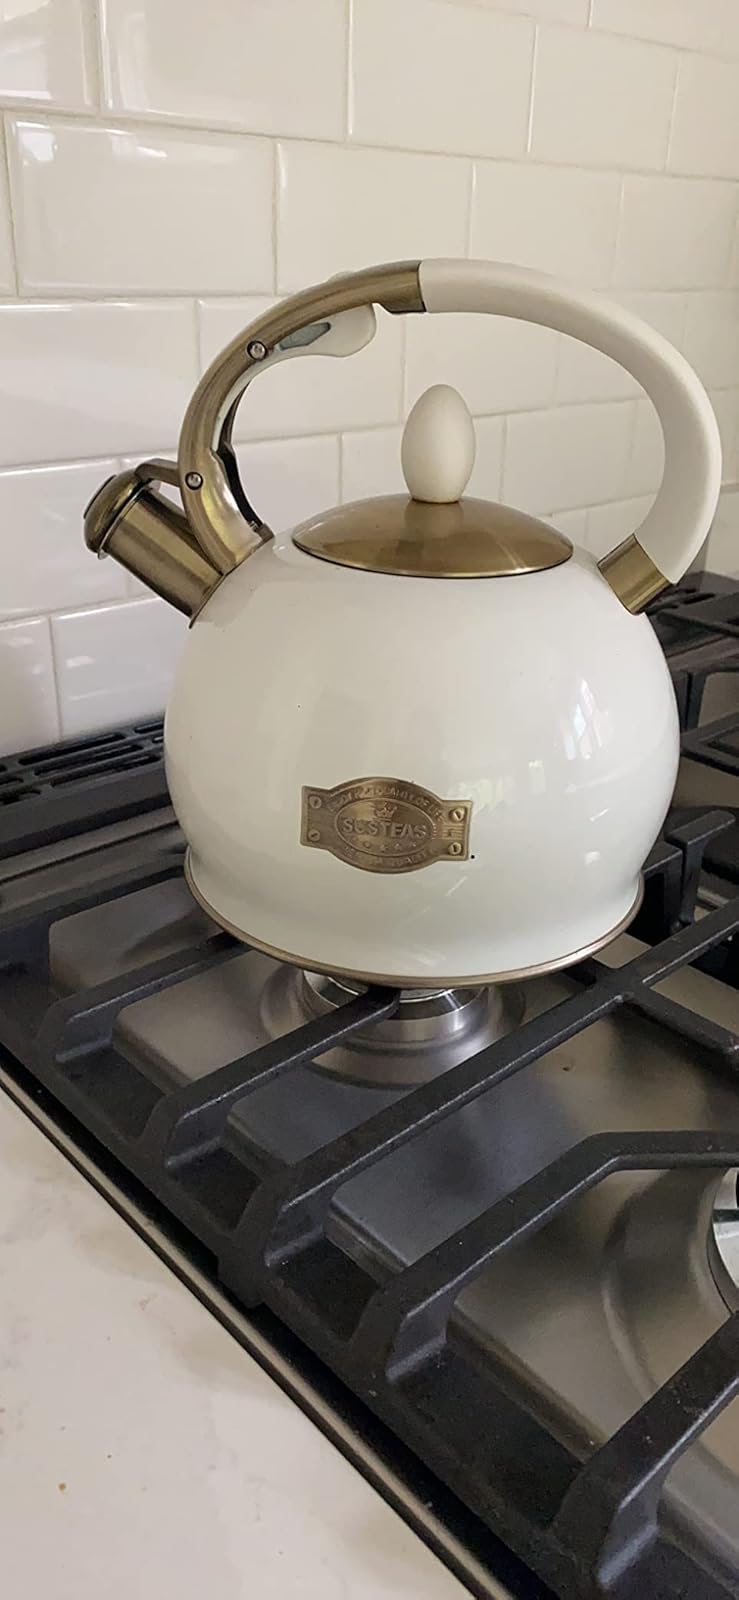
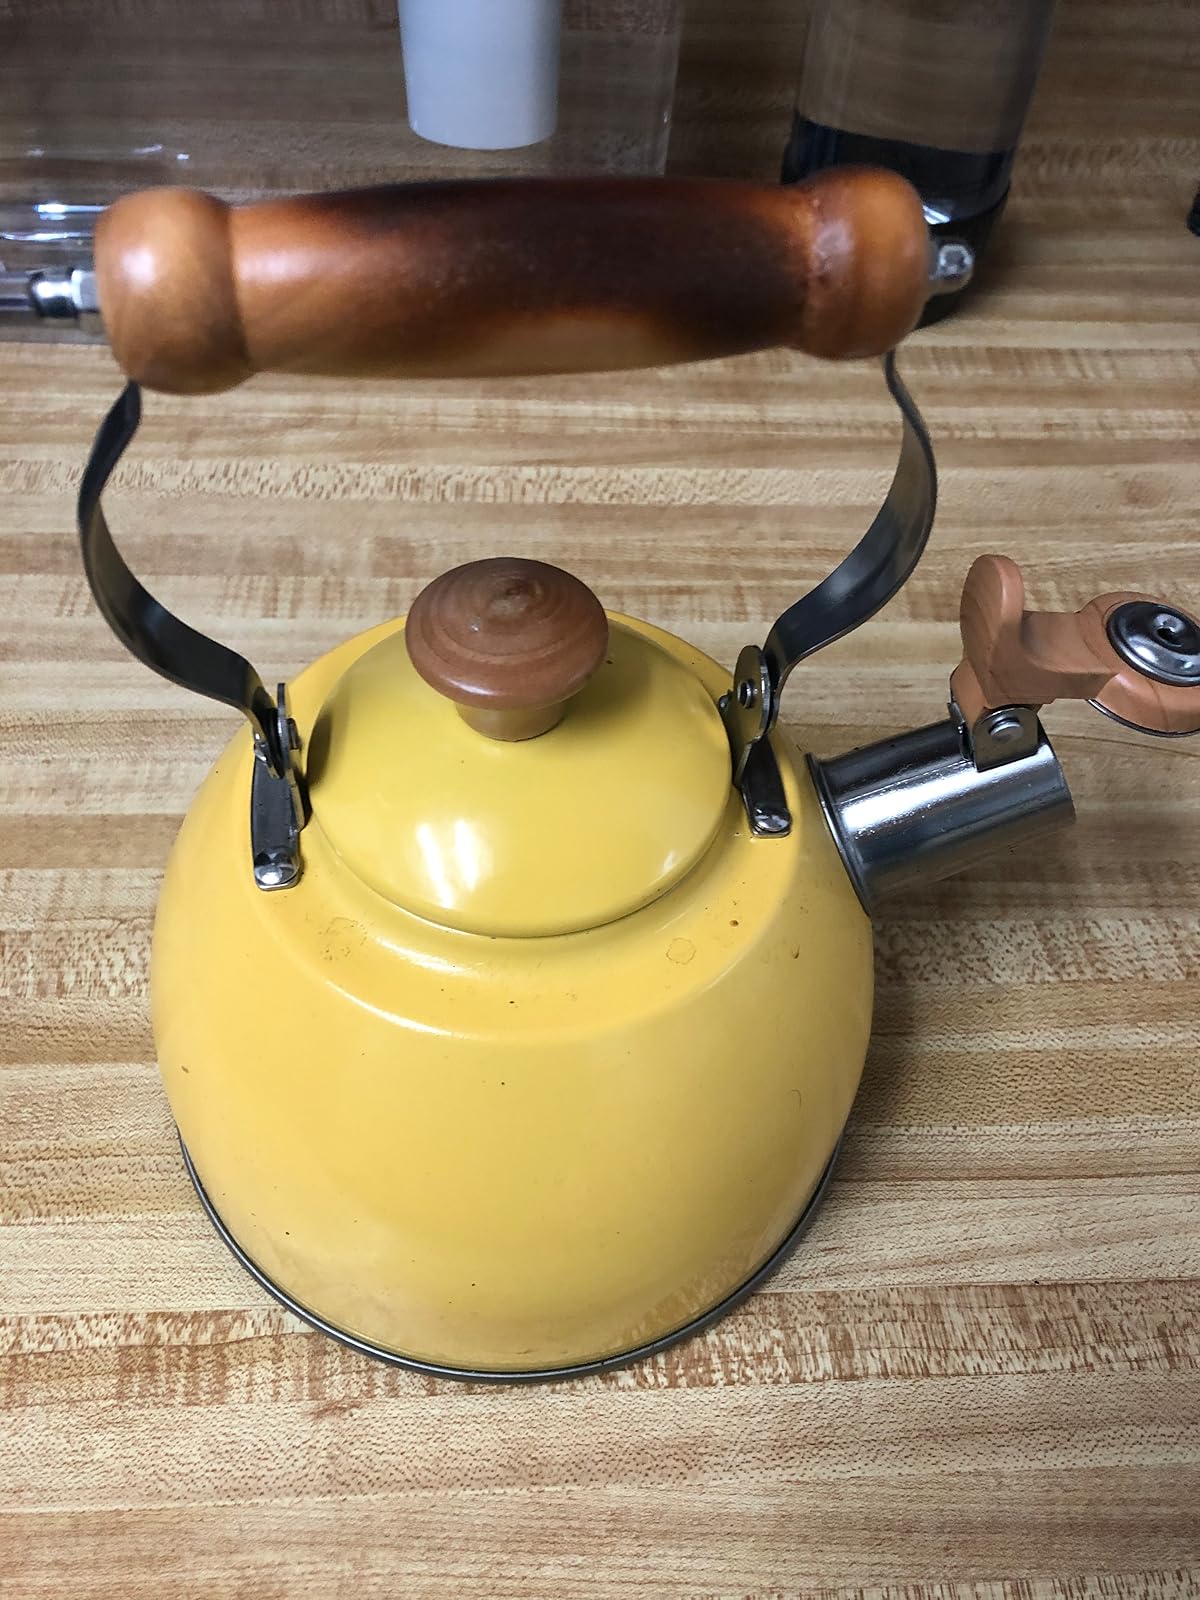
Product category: items_kettle
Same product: no